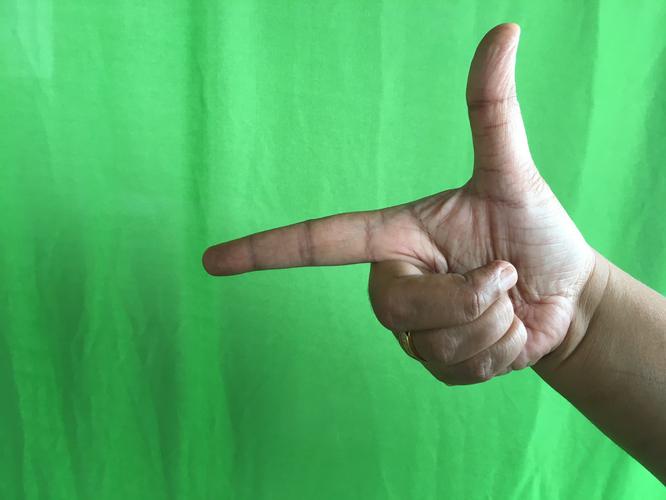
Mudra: Chandrakala
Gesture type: single_hand